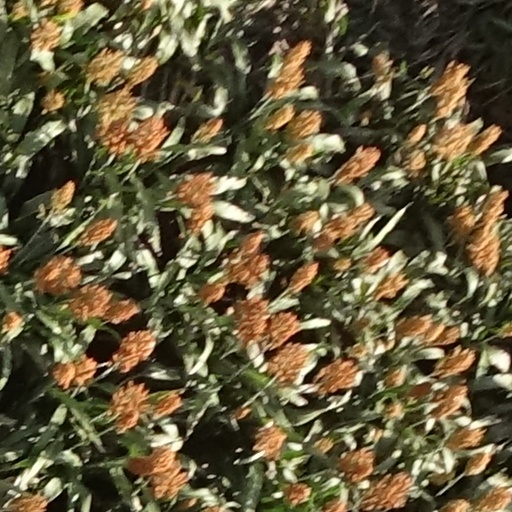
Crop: sorghum